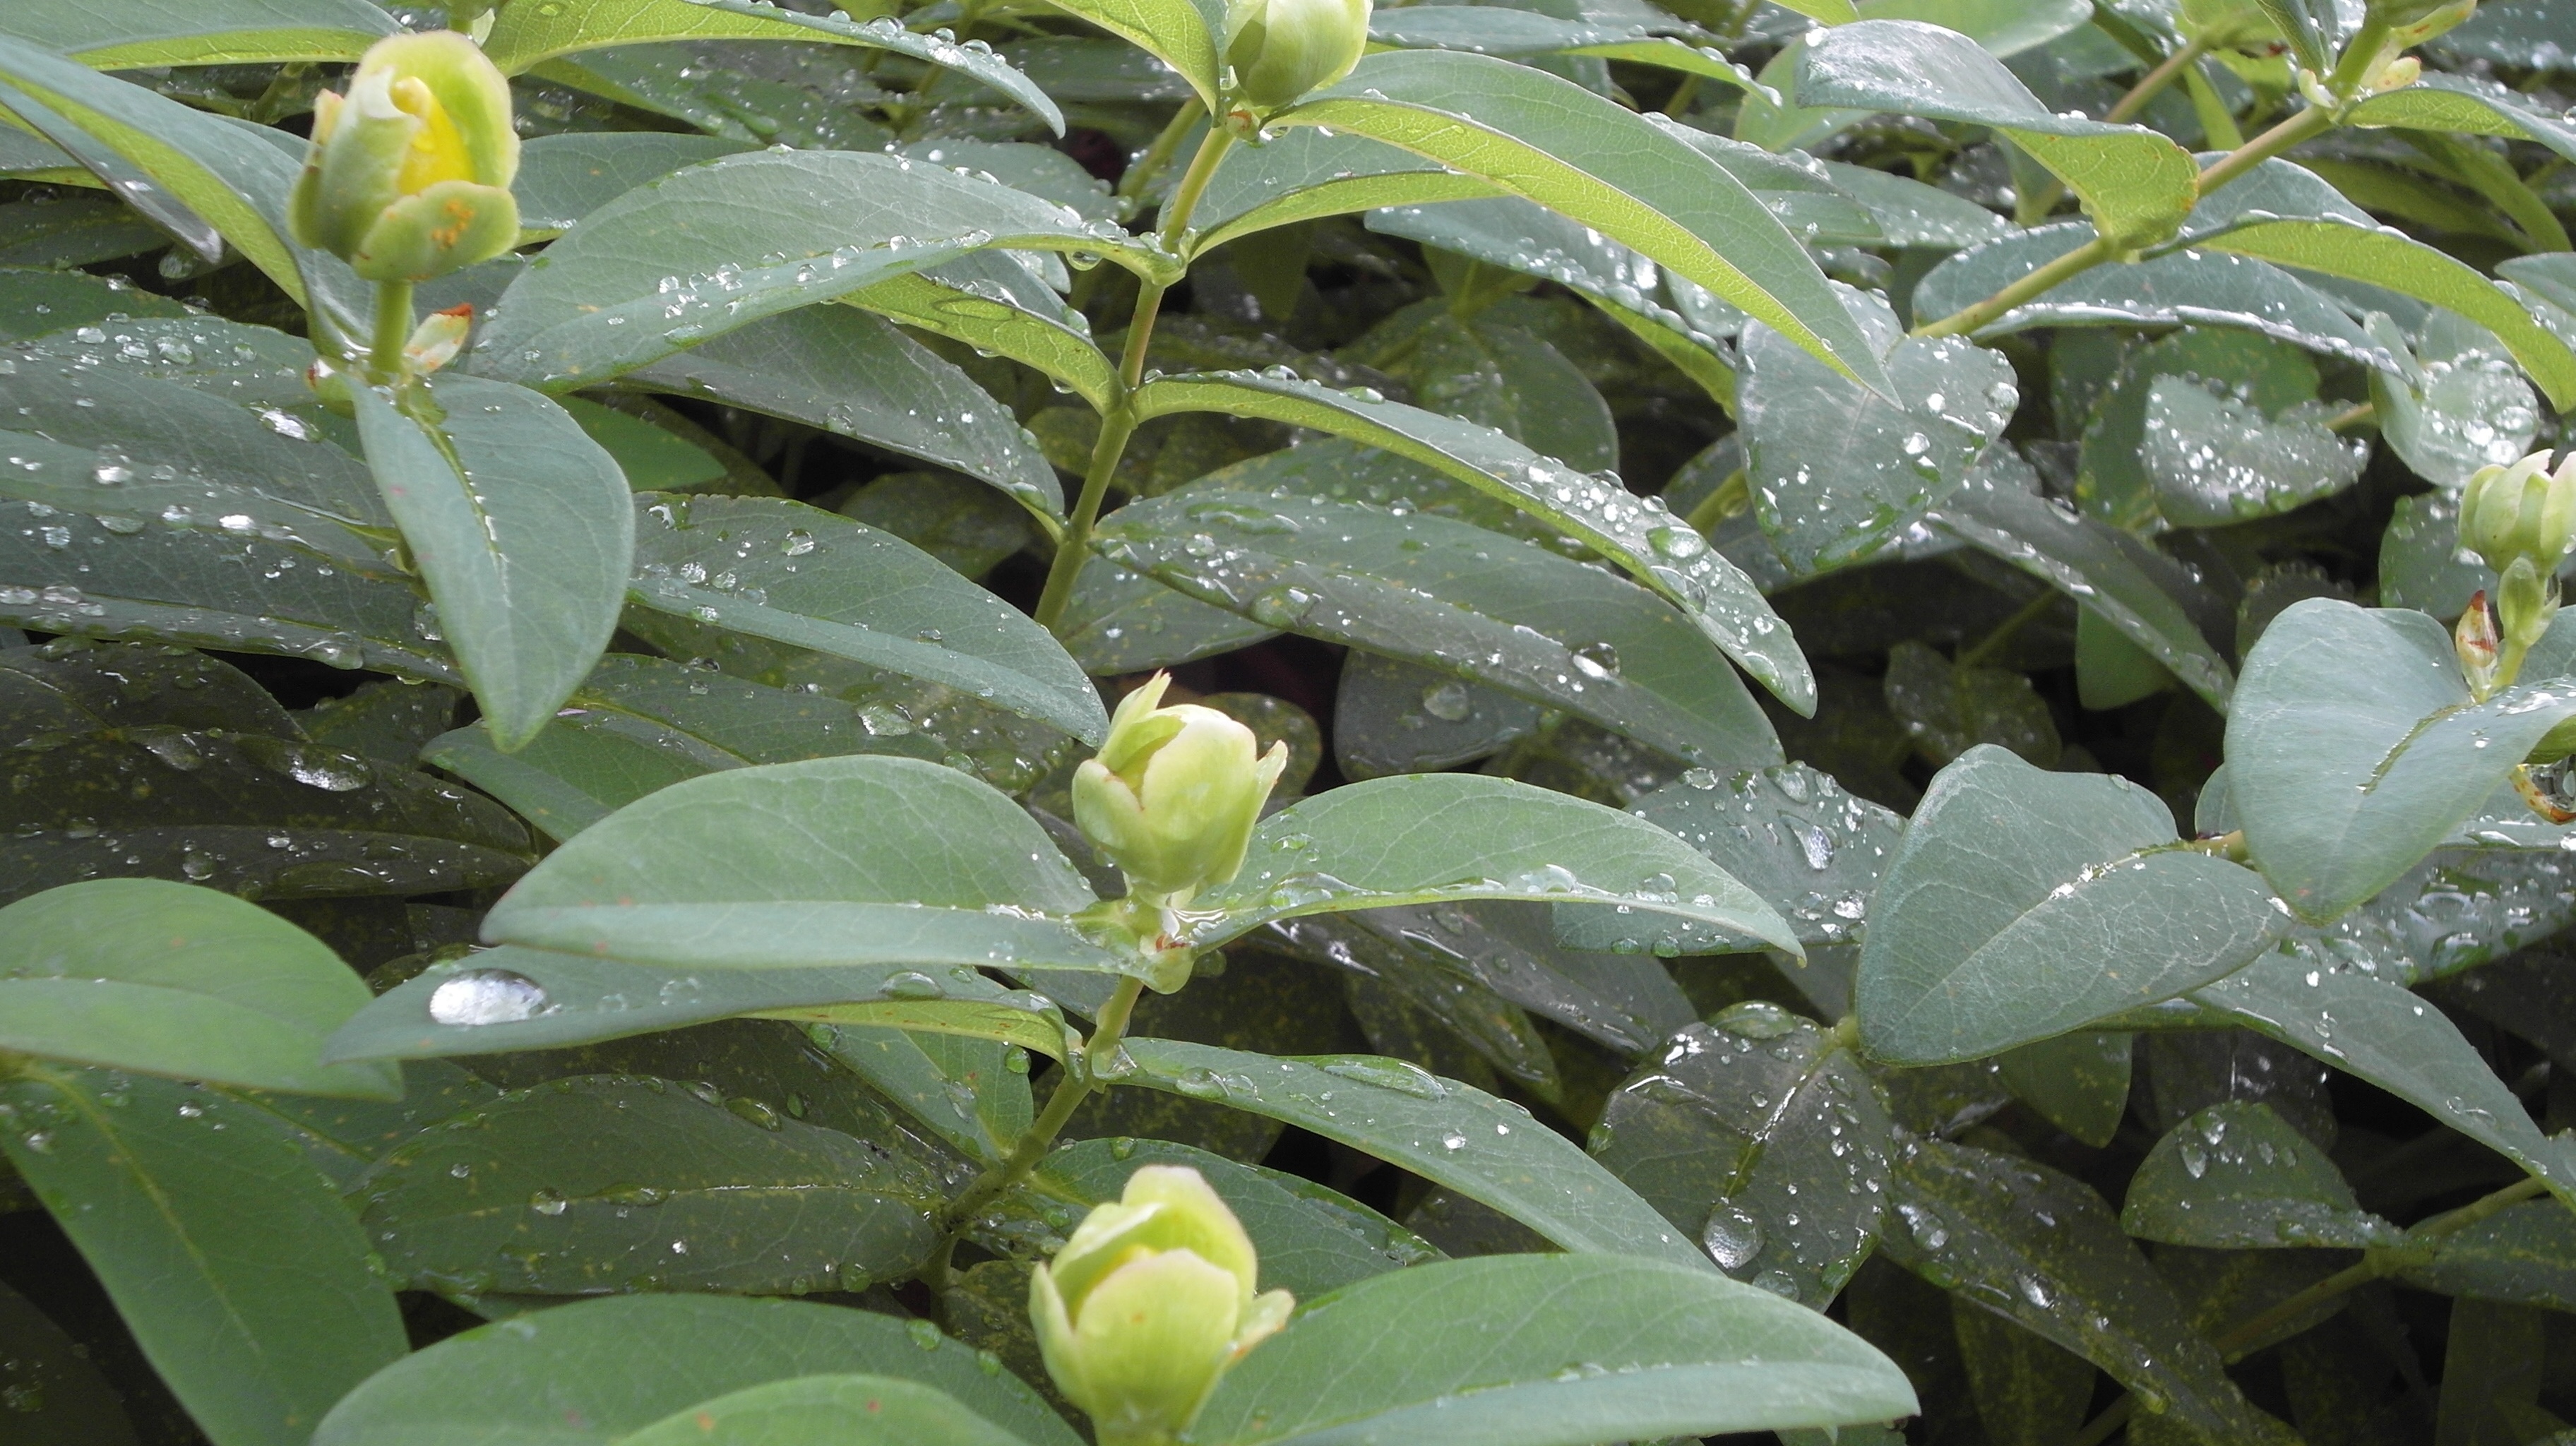
plant, leaf, flower, raindrop, green, produce, evergreen, botany, garden, flora, flowers, shrub, flowering plant, st john's wort, land plant, hypericum calycinum, large cup st john's wort